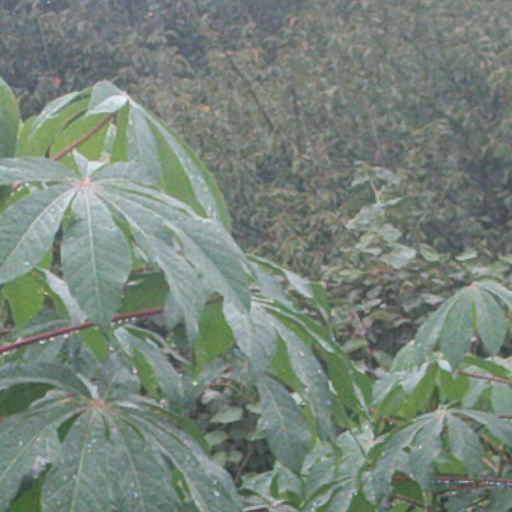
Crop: cassava